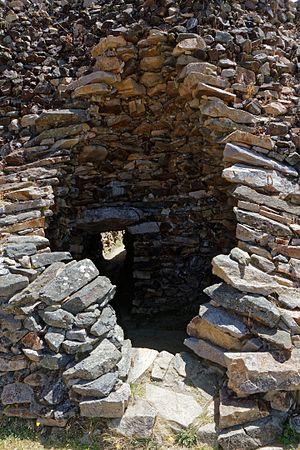
Panorama du Cairn de Barnenez à Plouezoc'h dans le Finistère. This building is indexed in the Base Mérimée, a database of architectural heritage maintained by the French Ministry of Culture,
Le cairn de Barnenez est un monument mégalithique du Néolithique se trouvant au lieu-dit Barnenez dans la commune de Plouezoc'h, sur la côte nord du Finistère, en Bretagne. D'une longueur de 75 m, il est constitué en réalité de deux cairns en pierres sèches accolés, qui recouvrent onze dolmens à couloir. Cet ensemble est le plus grand mausolée mégalithique après celui de Newgrange et, avec le cairn III de Guennoc, le plus vieux monument d’Europe.